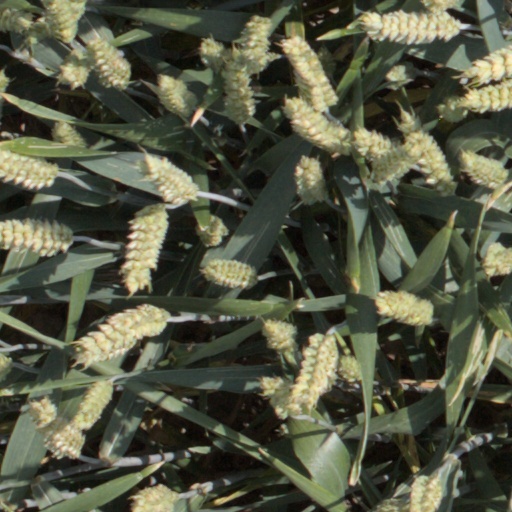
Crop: wheat